Our Ukraine–People's Self-Defense Bloc

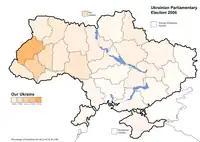
A map showing the results of Our Ukraine in Ukraine's oblasts during the 2006 parliamentary election.

During the election campaign some Yulia Tymoshenko Bloc members suspected Our Ukraine to be responsible for leaflets aimed against Yulia Tymoshenko, like fake invitations to celebrate her birthday at McDonald's.